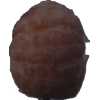
Label: orange_peeled